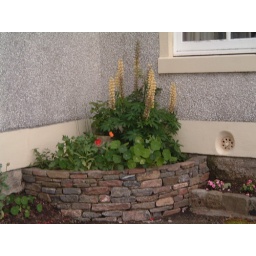
Drystone wall made up with stones from the shore in front of my house